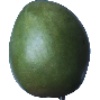
Label: mango